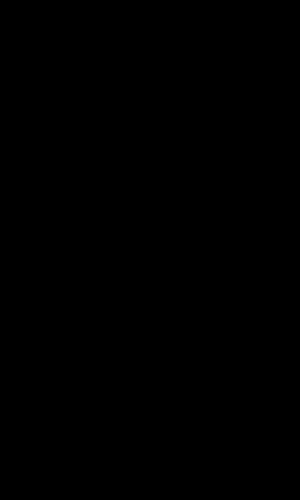
Amobarbital
Amorbarbital
Amorbarbital er et lægeligt bedøvelsesmiddel.